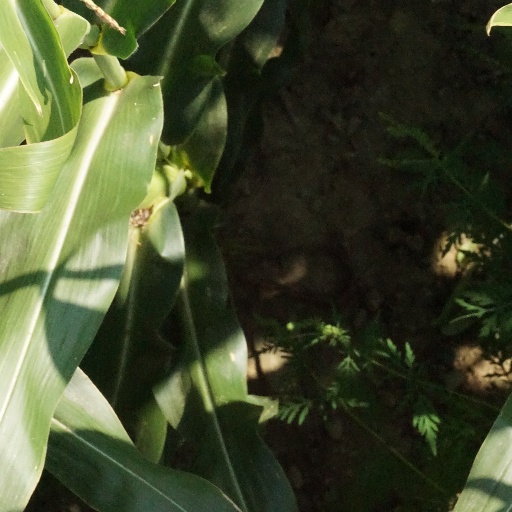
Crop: maize; corn